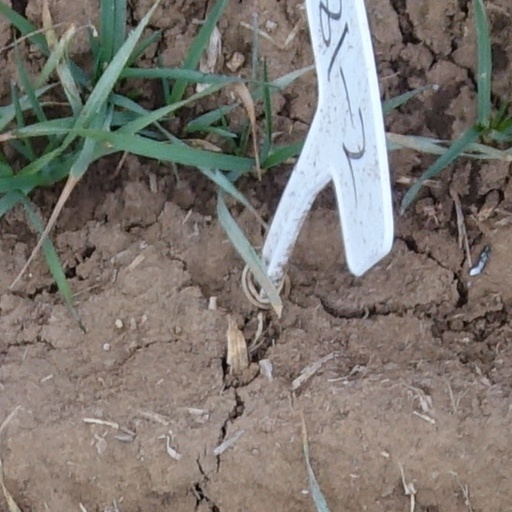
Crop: wheat